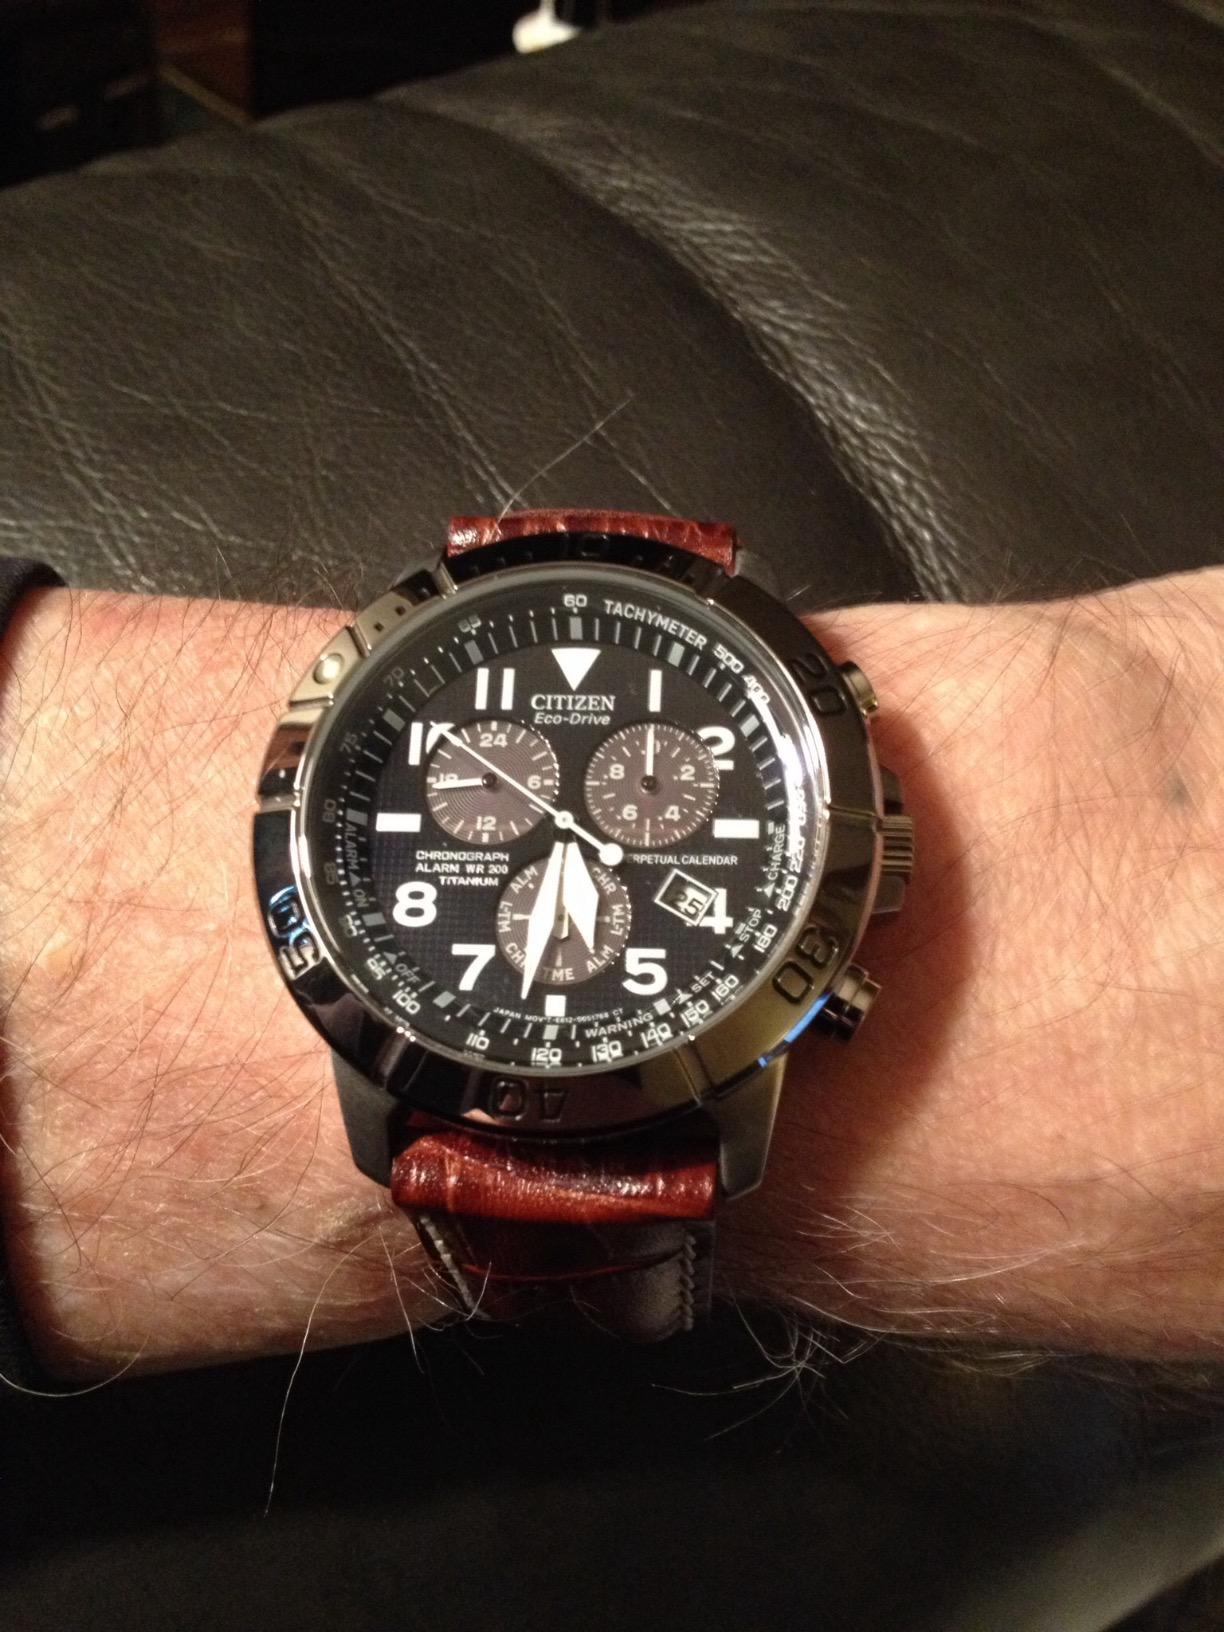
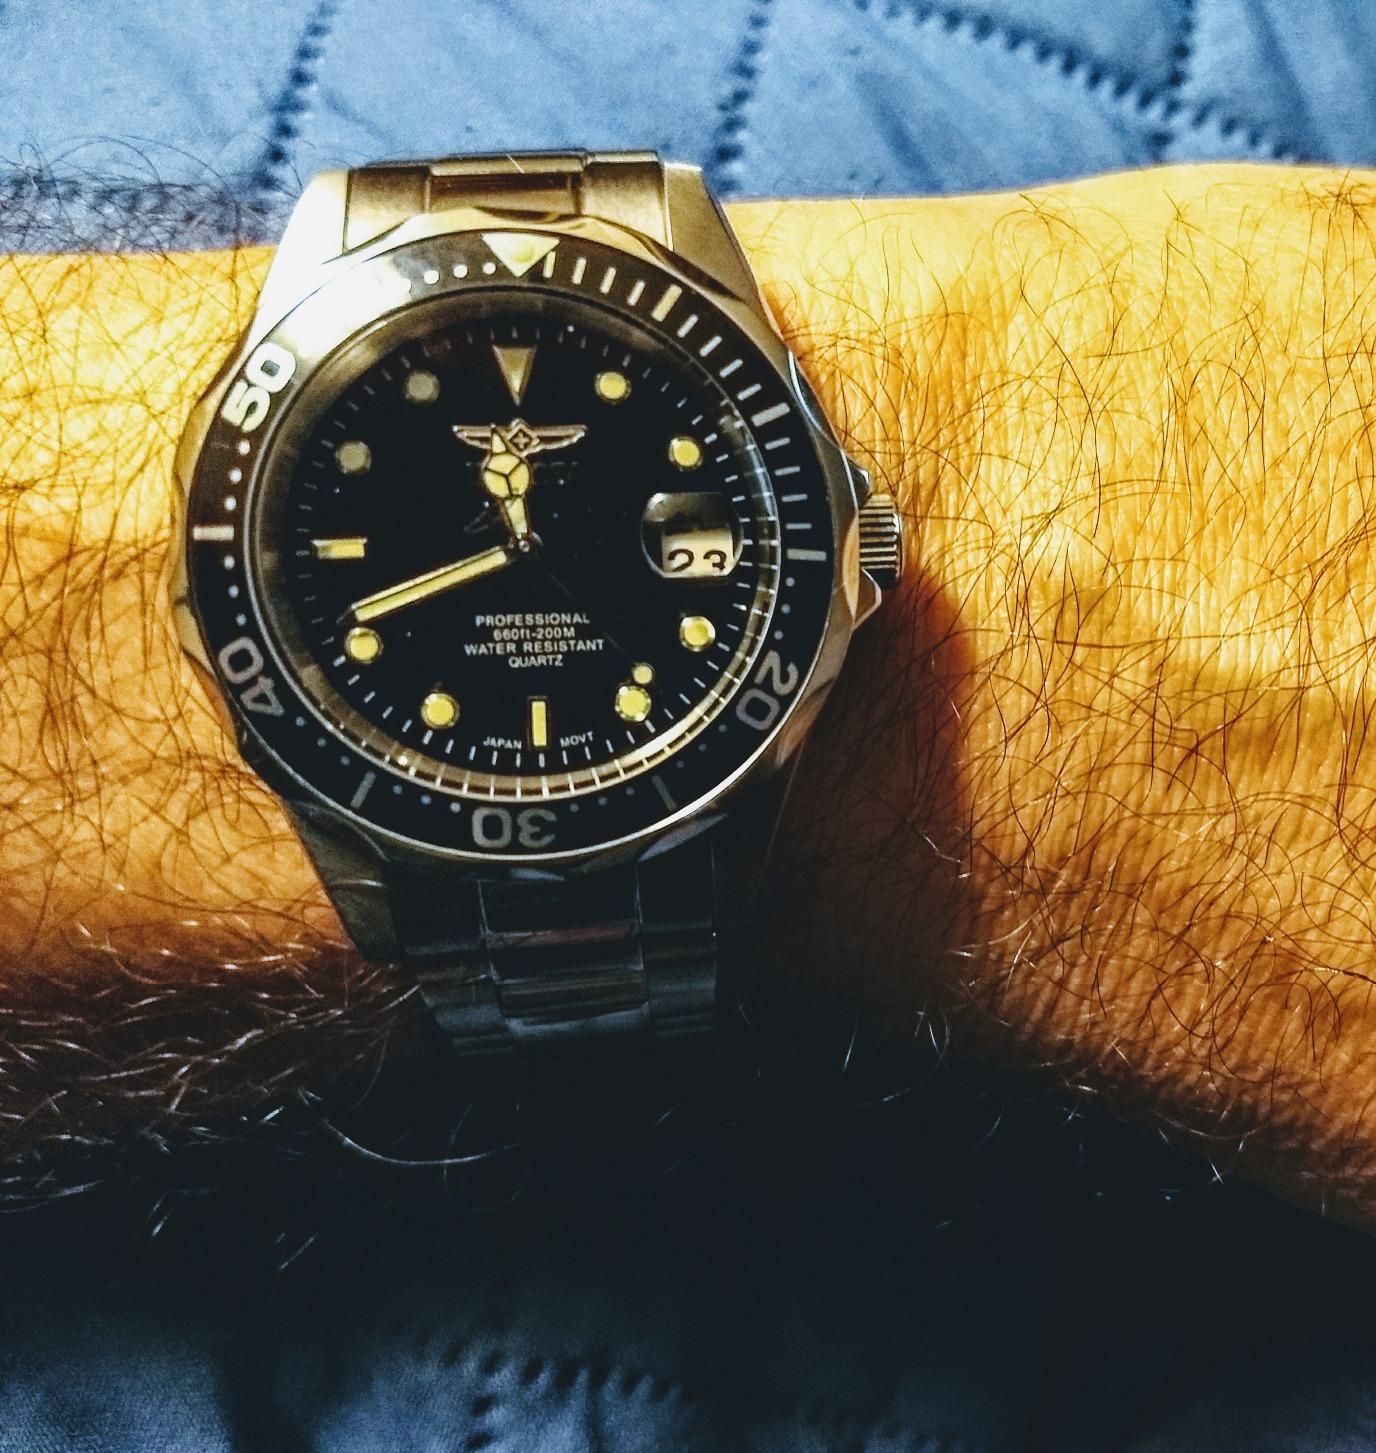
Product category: accessories_watch
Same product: no